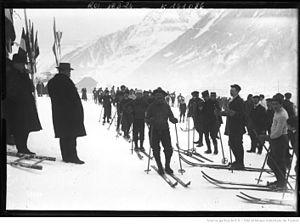
Chamonix, [3] février 1912, départ [de la] course de fond pour guides, en tête le guide Ravanel [ski, VIe concours international de ski du Club Alpin Français]
Gilbert Ravanel, né le 27 avril 1900 et mort le 1ᵉʳ septembre 1983, est un coureur du combiné nordique et un sauteur à ski français.
La famille Ravanel est une célèbre famille issue d'Argentière, au sein de la commune de Chamonix-Mont-Blanc qui comprend de nombreuses personnalités, notamment des guides et skieurs.